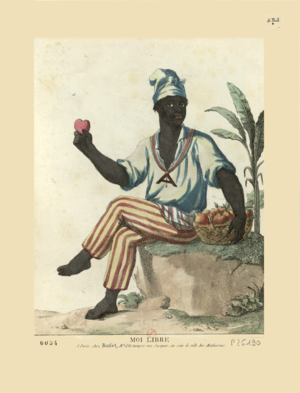
Moi libre, Figures allégoriques, Abolition de l'esclavage aux colonies, chez Basset (A Paris), 1794.
Le décret d'abolition de l'esclavage dans les colonies françaises du 4 février 1794 est une décision émise par la Convention nationale et votée à Paris le 16 pluviôse an II, 4 février 1794. Le décret décide l'abolition de l'esclavage des Nègres dans toutes les Colonies. Il suit et confirme l'initiative des commissaires civils de Saint Domingue Sonthonax et Polverel et prend valeur de loi générale. Le texte ne prévoit d'indemnisation pour aucune des catégories sociales. Inégalement appliqué, il a été abrogé par la loi du 20 mai 1802.